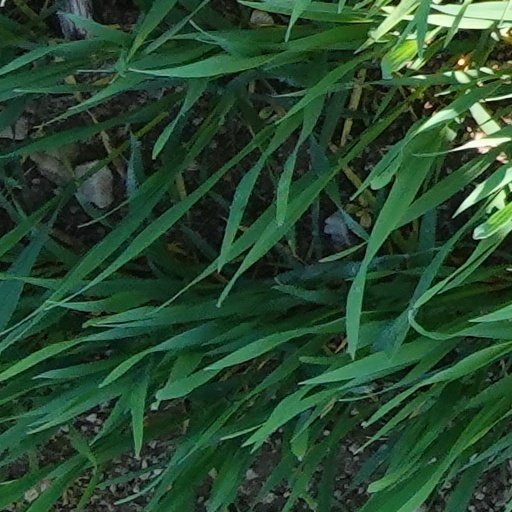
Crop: wheat